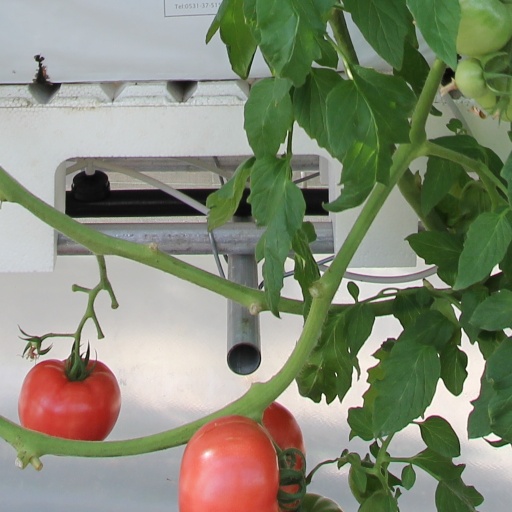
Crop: tomato